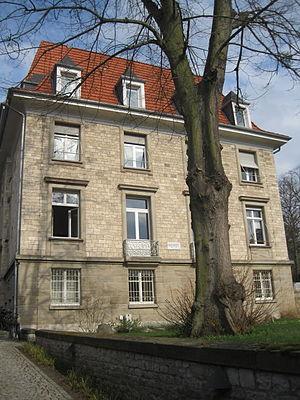
L'Institut Max-Planck de recherche sur les sociétés multireligieuses et multiethniques en allemand Max-Planck-Institut zur Erforschung multireligiöser und multiethnischer Gesellschaften situé à Göttingen est un centre de recherche de la Société Max-Planck. Il a été fondé en 2007 et a pris la suite de l'Institut Max-Planck d'histoire (de) créé en 1956 (MPIG).